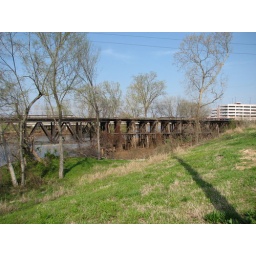
Side view of south approach of abandoned Waddell &amp;quot;A&amp;quot; Truss railroad bridge over Cross Bayou north of Shreveport.